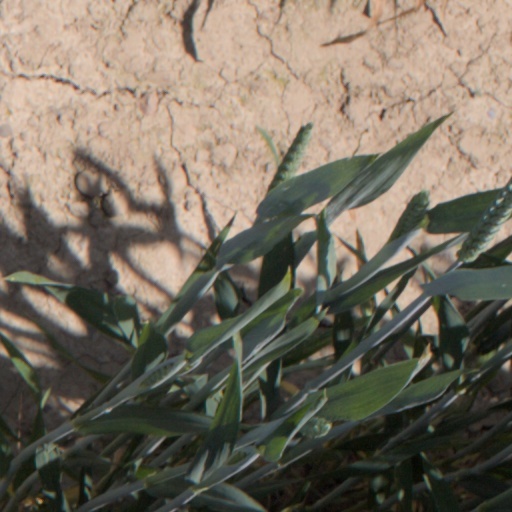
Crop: wheat